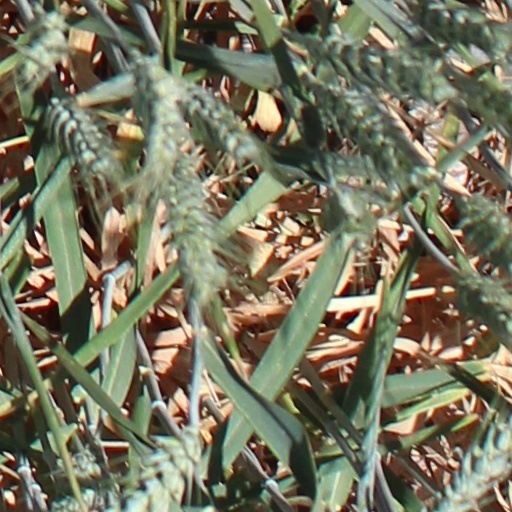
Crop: wheat